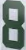
Number: 8